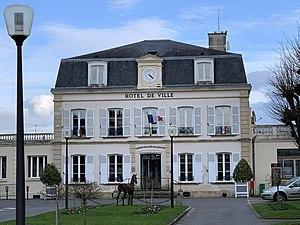
Hôtel de ville de Chantilly.